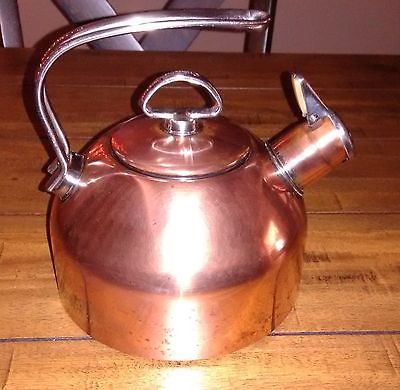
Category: kettle